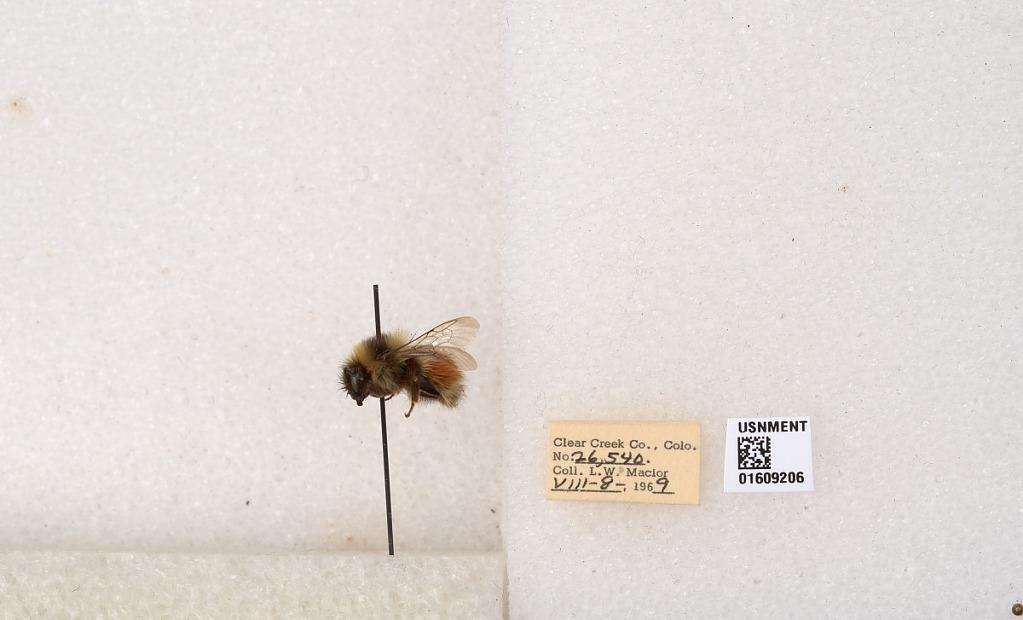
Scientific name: Bombus (Pyrobombus) sylvicola Kirby
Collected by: L. Macior
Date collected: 1969-8-8
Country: United States
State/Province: Colorado
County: Clear Creek
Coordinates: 39.7006, -105.694